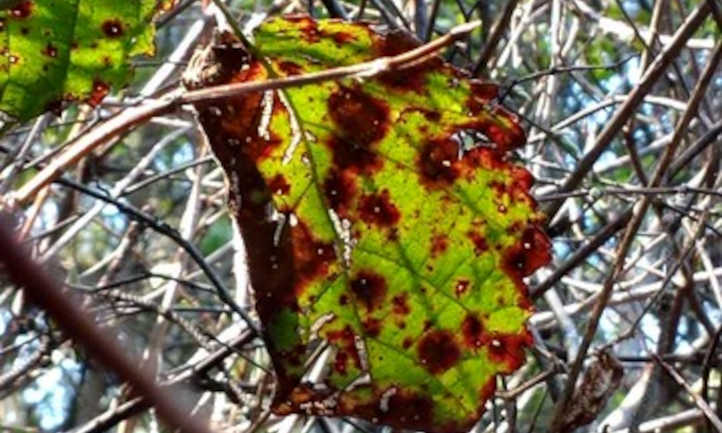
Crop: cherry
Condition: spot